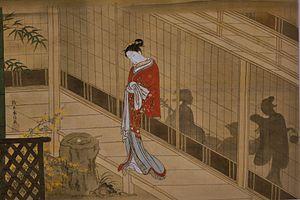
Suzuki Harunobu, estampe nishiki-e. Oeuvre rare chez Harunobu, par le format et par le thème (même si une estampe de format chûban traite le même thème, vers 1767). La nuit est déjà tombée. La courtisane du premier plan, après s'être absentée de la joyeuse réunion (dans laquelle on voit une geisha jouer du shamisen) qui se dessine en ombre chinoise sur les shôji derrière elle, reste pensive. Dans une version recardée (28.4 x 20.9 cm), v. 1767 - 1778, au Musée des Beaux Arts de Boston
Les principales écoles ukiyo-e, cette forme picturale japonaise qui s'étend du XVIIᵉ siècle au XXᵉ siècle, ont irrigué l'évolution stylistique et technique de l’ukiyo-e pendant toute cette période. Ces écoles, fondées par un maître et poursuivies par son élève le plus talentueux et ses successeurs, se sont succédé ou ont cohabité, chacune se distinguant des autres par des apports touchant au style ou à la technique.
Suzuki Harunobu est un artiste d'estampes japonaises, un des plus célèbres créateurs d'estampes ukiyo-e en couleurs.
La technique de l'estampe ukiyo-e est l'ensemble des procédés artistiques et artisanaux permettant de parvenir à imprimer les estampes faites à partir de gravures sur bois, communément appelés « estampes japonaises ».